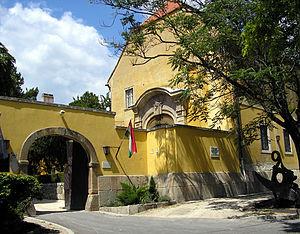
Le Musée de Kiscell est un musée situé dans le 3ᵉ arrondissement de Budapest. Sa collection a pour vocation de présenter l'histoire urbaine de la capitale hongroise après 1686 ainsi que la collection d'arts de la Galerie municipale de Budapest, qui rassemble essentiellement des productions du XXᵉ siècle. Situé dans le Palais Schmidt de Kiscell, ce musée fait partie du Musée historique de Budapest.